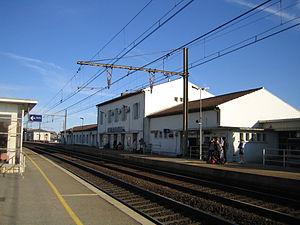
Vue du quai et de la Gare d'Orange dans le Vaucluse, France.
La gare d'Orange est une gare ferroviaire française des lignes de Paris-Lyon à Marseille-Saint-Charles et d'Orange à l'Isle - Fontaine-de-Vaucluse, située sur le territoire de la commune d'Orange, dans le département de Vaucluse, en région Provence-Alpes-Côte d'Azur.